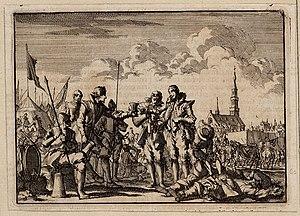
En 1637, au cours de la guerre de Quatre-Vingts Ans, que les Provinces-Unies ont mené contre l'Espagne pour obtenir leur indépendance, la cité de Bréda, sous domination espagnole, est assiégée par les troupes hollandaises commandées par Frédéric-Henri d'Orange-Nassau.